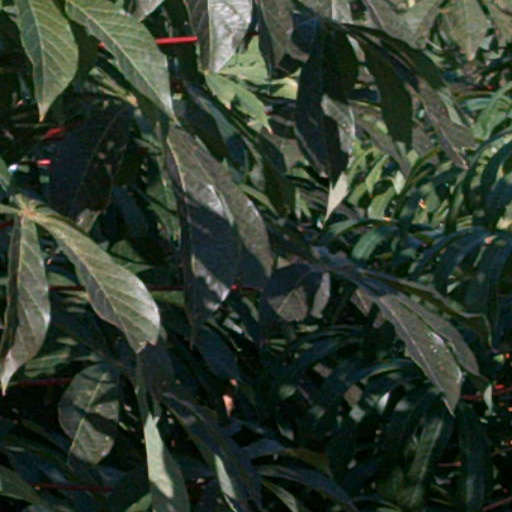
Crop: cassava